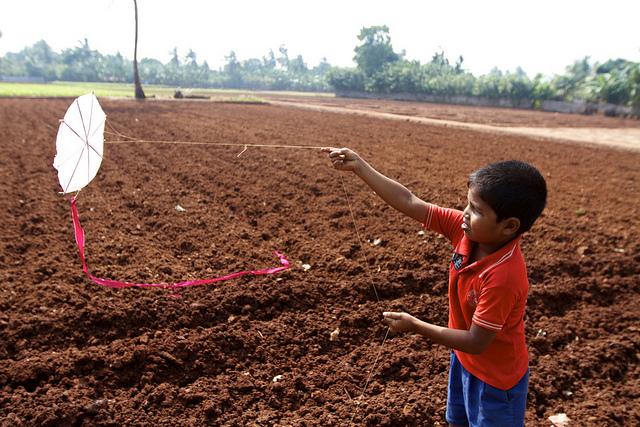
A little boy is flying a kite in the field.